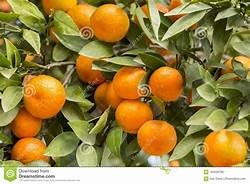
Label: mandarine